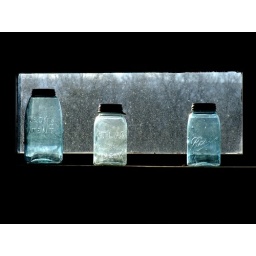
Old blue glass jars acting as sun catchers in a restored barn in West Virginia.